Secret committee (psychoanalysis)

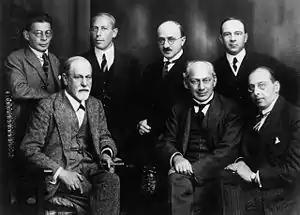
The Committee in 1922 (from left to right): Otto Rank, Sigmund Freud, Karl Abraham, Max Eitingon, Sándor Ferenczi, Ernest Jones, and Hanns Sachs

The Committee was formed at the suggestion of Ernest Jones in response to Freud’s concerns over the consequences of disputes over theoretical issues in psychoanalysis. These had already resulted in the acrimonious departure of Adler and Stekel from Freud’s inner circle of followers and by 1912 Freud’s relationship with Jung was reaching the point of terminal breakdown. In this context Freud wrote to Jones endorsing “your idea of a secret council composed of the best and most trustworthy among our men to take care of the further development of psychoanalysis and defend the cause against personalities and accidents when I am no more”.